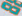
Number: 8